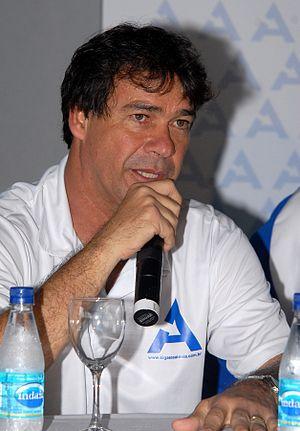
Paulo Vítor Barbosa de Carvalho est un joueur de football international brésilien, qui évoluait au poste de gardien de but.